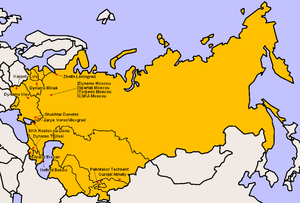
Clubs participants à la Classe A 1971.
La saison 1971 de Vyschaïa Liga est la 33ᵉ édition du Championnat d'URSS de football.